George W. and Mary J. (Maxwell) Robinson House

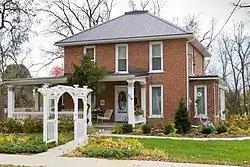

The George W. and Mary J. (Maxwell) Robinson House, also known as the Johnston B. Robinson House, is a historic building located in Mount Vernon, Iowa, United States. It is significant for being constructed of locally made brick and locally quarried limestone, and its vernacular architectural techniques. This house probably incorporated the original single-story frame house that was built at this location c. 1865. In 1887, George W. Robinson rebuilt the house as a two-story brick structure. It was built on the same property as Robinson's brickyard, the main brick and lime manufacturer in Mount Vernon at the time. The American Vernacular house is capped with a hipped roof and it features a wrap-around Neoclassical front porch that was added in the early 1900s. It was listed on the National Register of Historic Places in 2020.